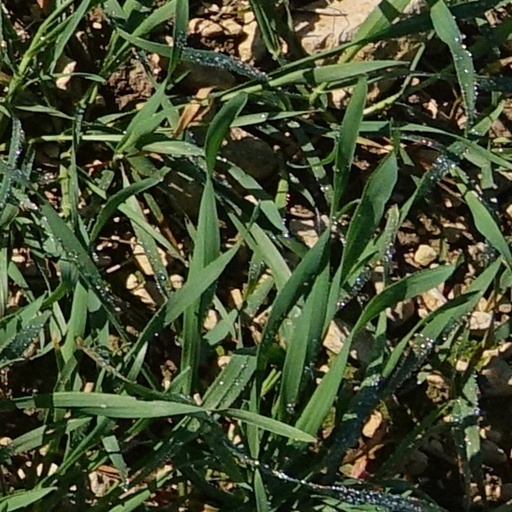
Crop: wheat